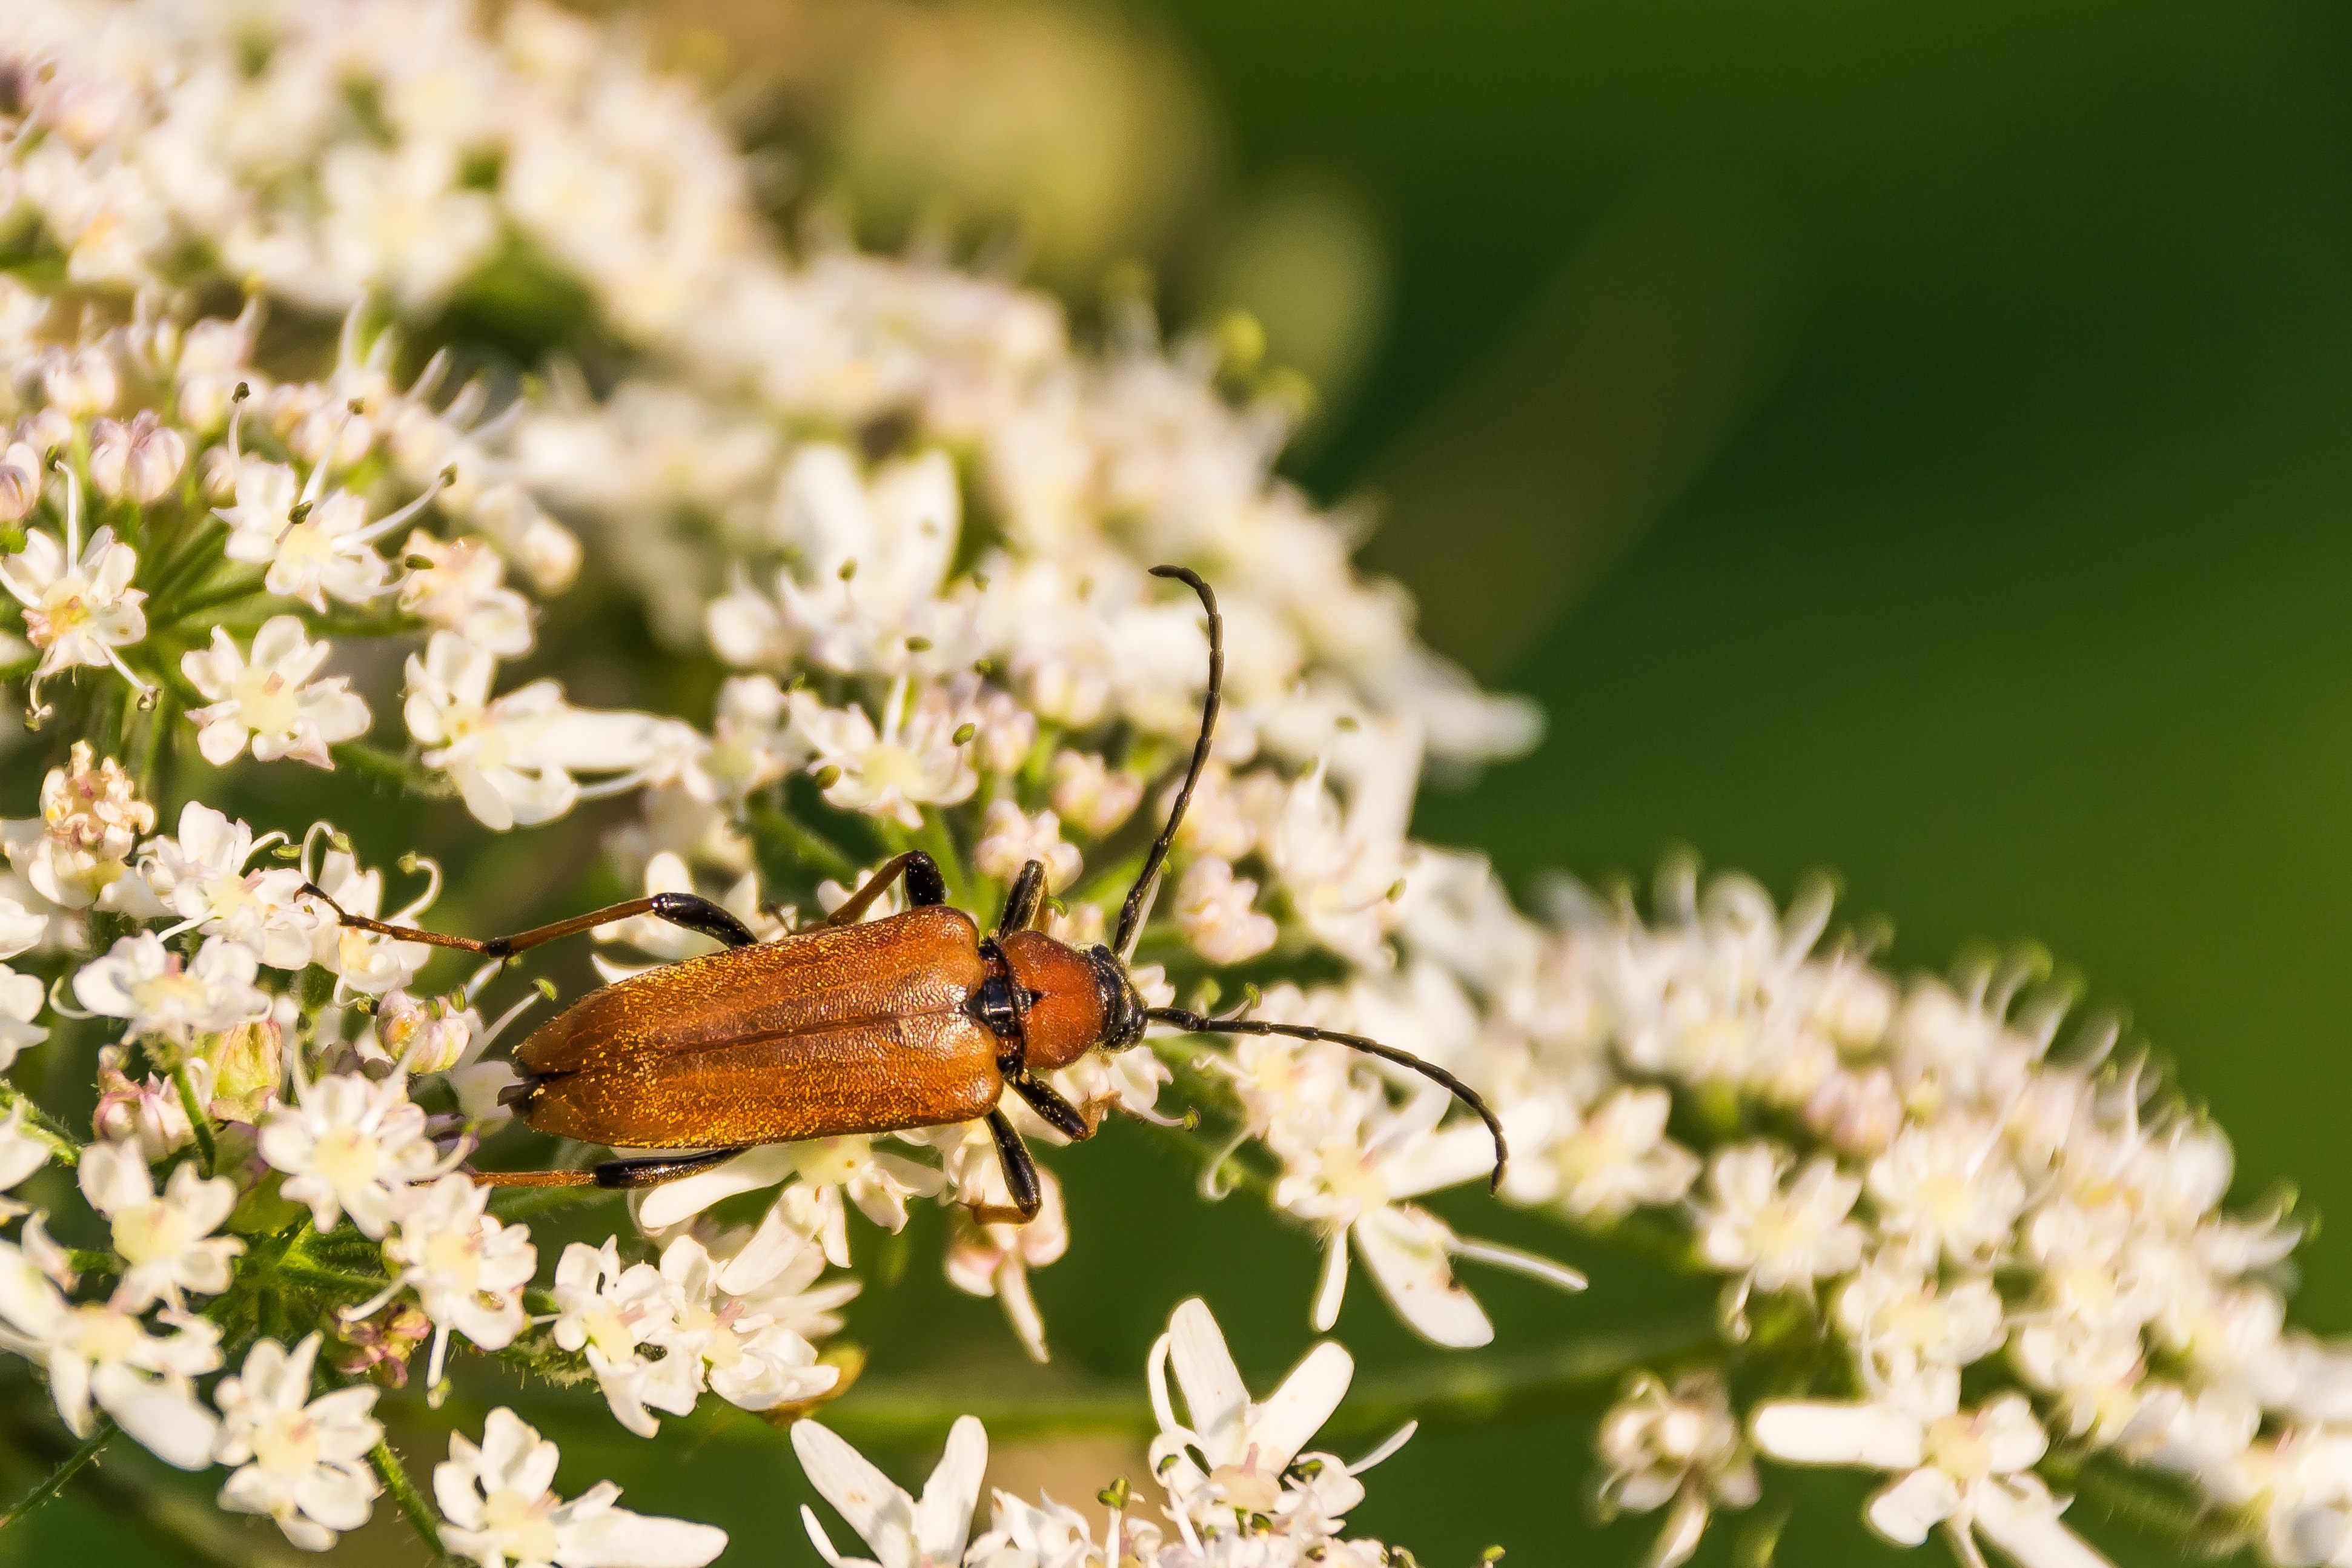
nature, branch, blossom, flower, insect, botany, butterfly, close, flora, fauna, invertebrate, wildflower, close up, shrub, bee, beetle, nectar, macro photography, arthropod, honey bee, red neck bock, stictoleptura rubra, membrane winged insect, moths and butterflies